D-Von Dudley

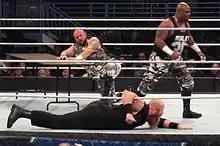
The Dudley Boyz wrestling The Wyatt Family in January 2016

On October 14 at Bound for Glory, Devon returned to TNA turning heel, when he attacked Bully Ray and Sting, costing them their tag team match against the heel Aces & Eights stable, who, as a result, earned full access to TNA. Devon, the first unmasked member of Aces & Eights, wrestled his first match back in the main event of the following episode of "Impact Wrestling", losing to Sting via disqualification following interference from Aces & Eights. On November 1, Devon and Bully Ray faced off in the main event of "Impact Wrestling", however, the match ended in a brawl between the Aces & Eights and the TNA locker room. On November 11 at Turning Point, Devon was defeated by Kurt Angle in singles match via submission, despite the rest of Aces & Eights trying to interfere. On the December 6 episode of "Impact Wrestling", Devon defeated Samoa Joe to win his second Television Championship, after Aces & Eights member DOC hit Joe with a ball-peen hammer. Three days later at Final Resolution, Devon teamed with DOC and two masked members of Aces & Eights in a losing effort to Kurt Angle, Garett Bischoff, Samoa Joe, and Wes Brisco. On the December 20 episode of "Impact Wrestling", Devon successfully defended the Television Championship against Kurt Angle, following interference from Aces & Eights, Garett Bischoff, Samoa Joe, and Wes Brisco. On January 13, 2013, at Genesis, Devon defeated Joseph Park in a non-title match. On the February 7 episode of "Impact Wrestling", Devon and DOC were defeated by Bully Ray and Sting in a Tables match. On March 10 at Lockdown, Aces & Eights, consisting of Devon, DOC, Garett Bischoff, Mike Knox, and Mr. Anderson were defeated by Team TNA, consisting of Sting, Eric Young, James Storm, Magnus, and Samoa Joe in a Lethal Lockdown match. On the April 18 episode of "Impact Wrestling", Devon was scheduled to defend his Television Championship against Magnus, however, he was attacked by DOC and Knox before the match could start. Samoa Joe was then awarded the title match in his place, but Devon retained the title after interference from Aces & Eights. On June 2 at Slammiversary XI, Devon was originally booked to defend his title against Joseph Park but Park was attacked by Aces & Eights before the match and Devon was awarded a count-out victory. Following this, Park's brother Abyss returned and defeated Devon to win the Television Championship, ending his reign at 178 days. On the August 22 edition of "Impact Wrestling" Devon was pinned in the five-on-five match against the Main Event Mafia by AJ Styles and per match stipulations was, in storyline, fired from TNA as a result. Hughes later confirmed that his departure from TNA was legitimate.